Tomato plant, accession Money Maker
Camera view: tilt-top (135 deg); turntable rotation: 210 degrees
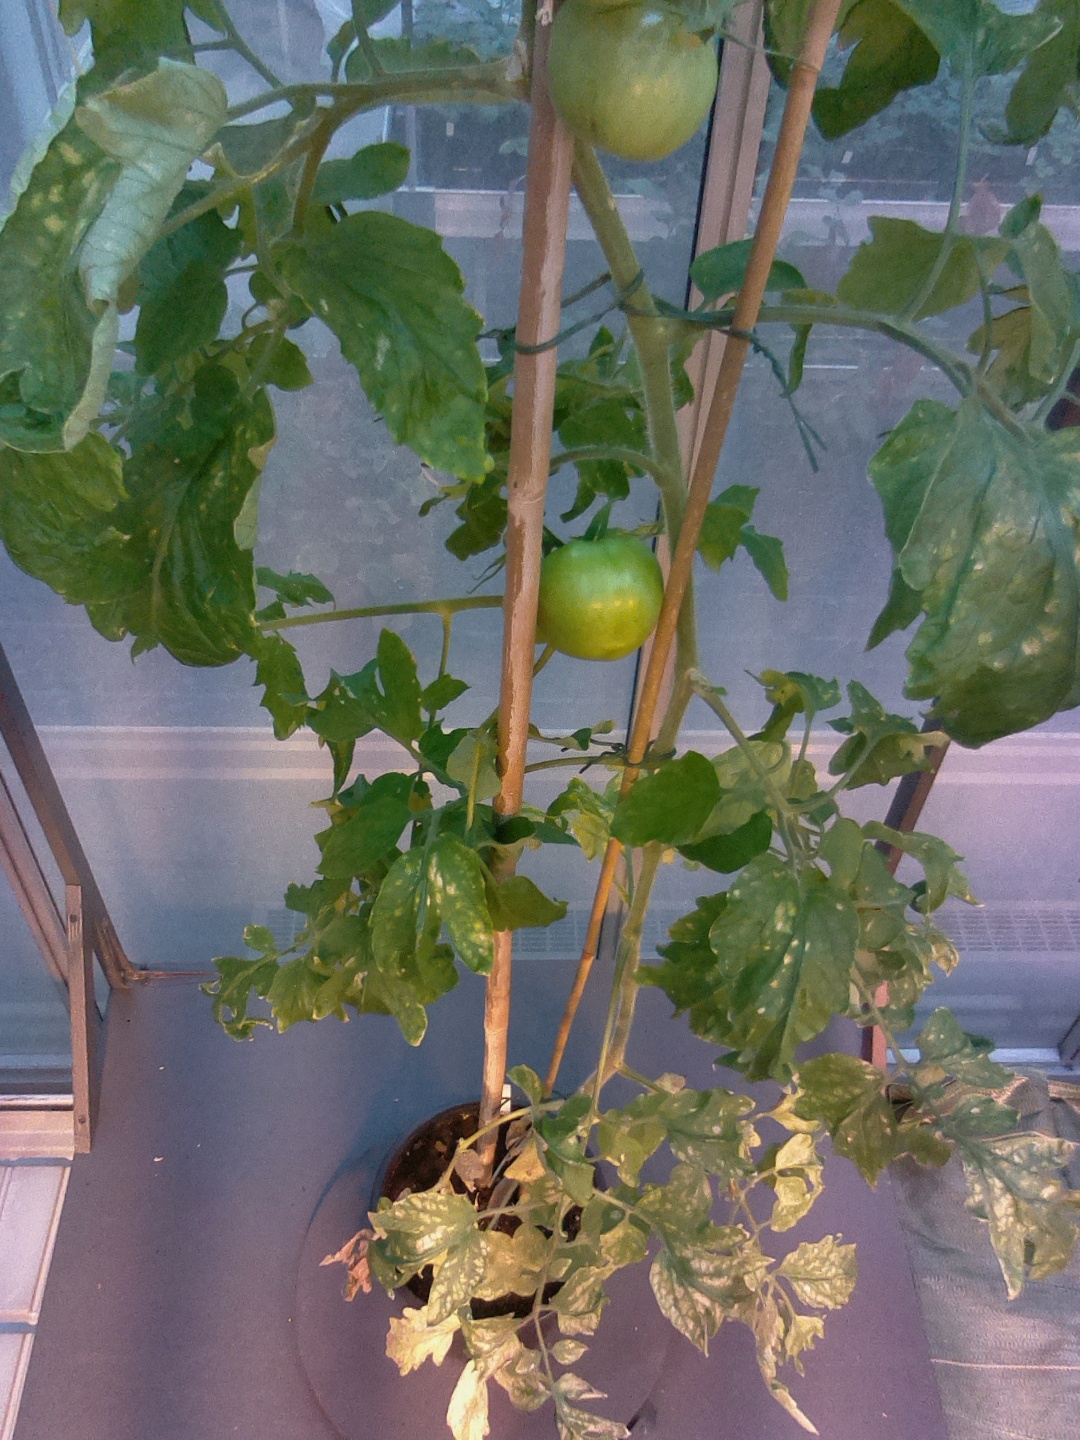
BBCH growth stage 76: 60%-70% of final fruit size